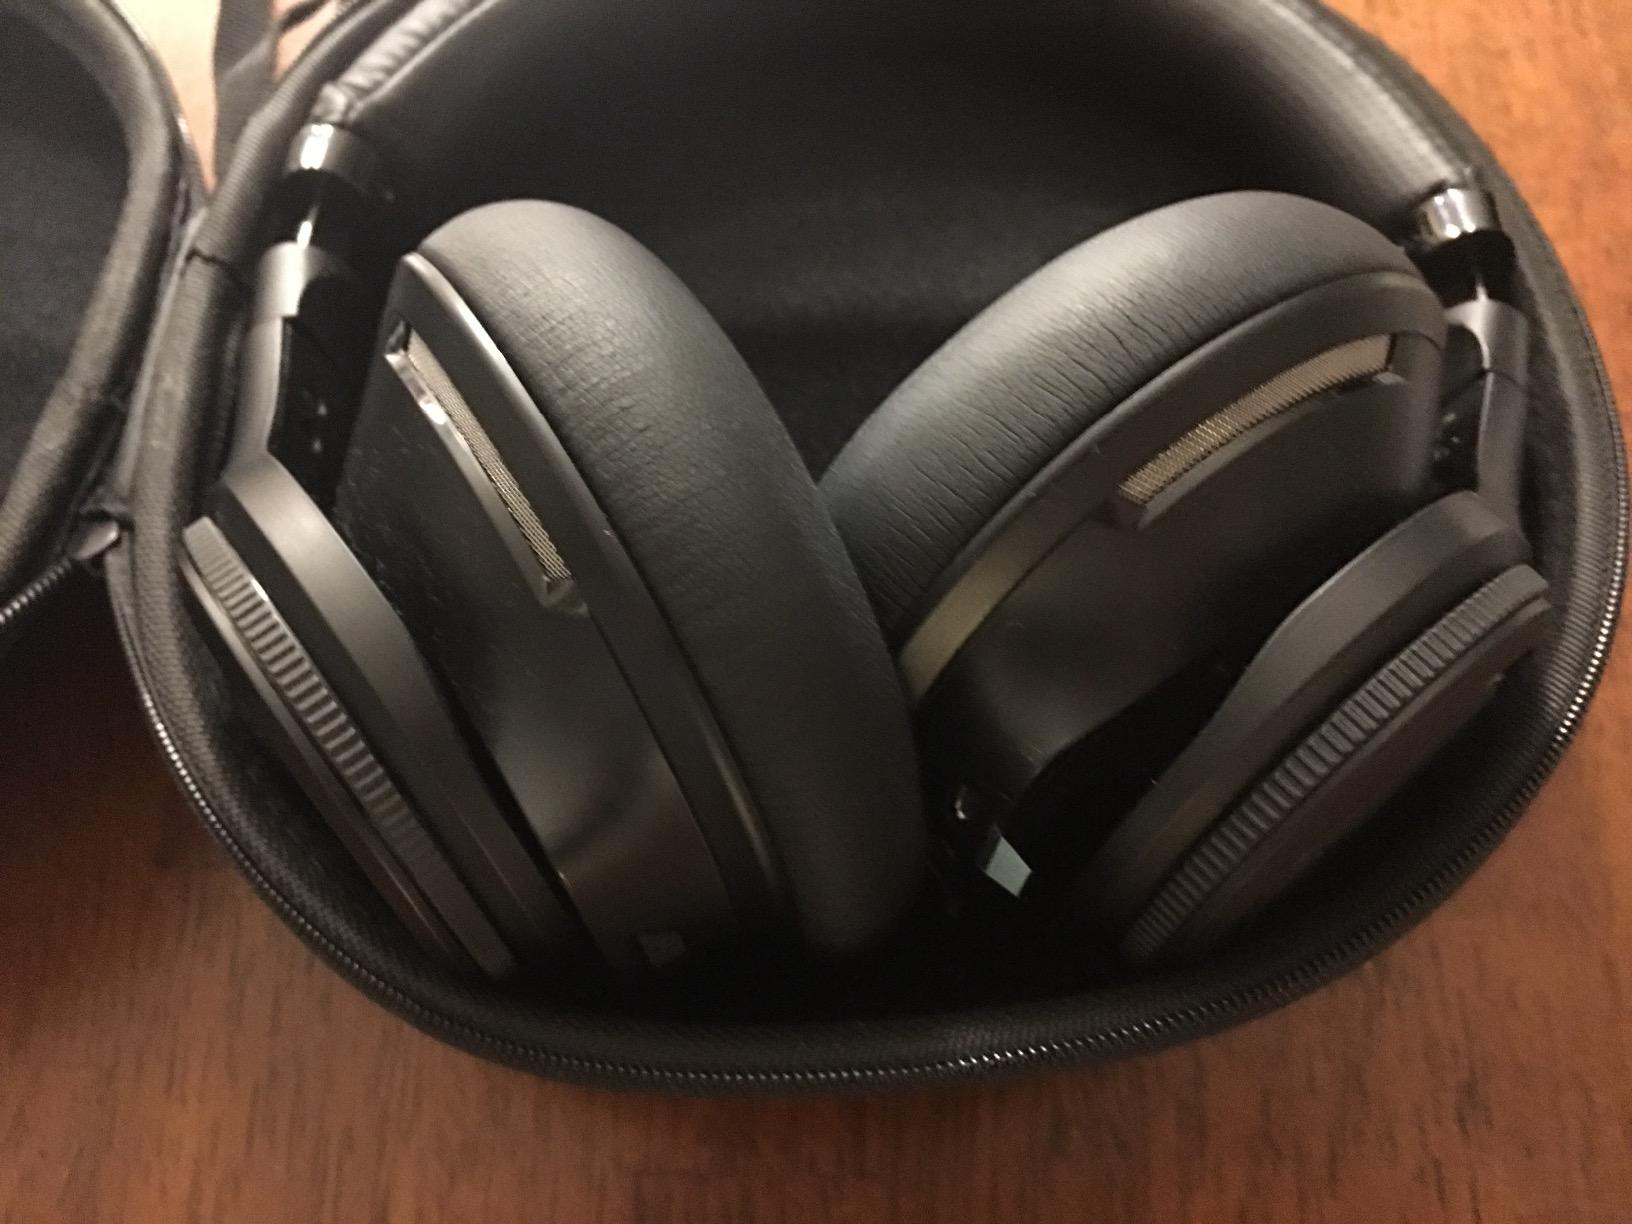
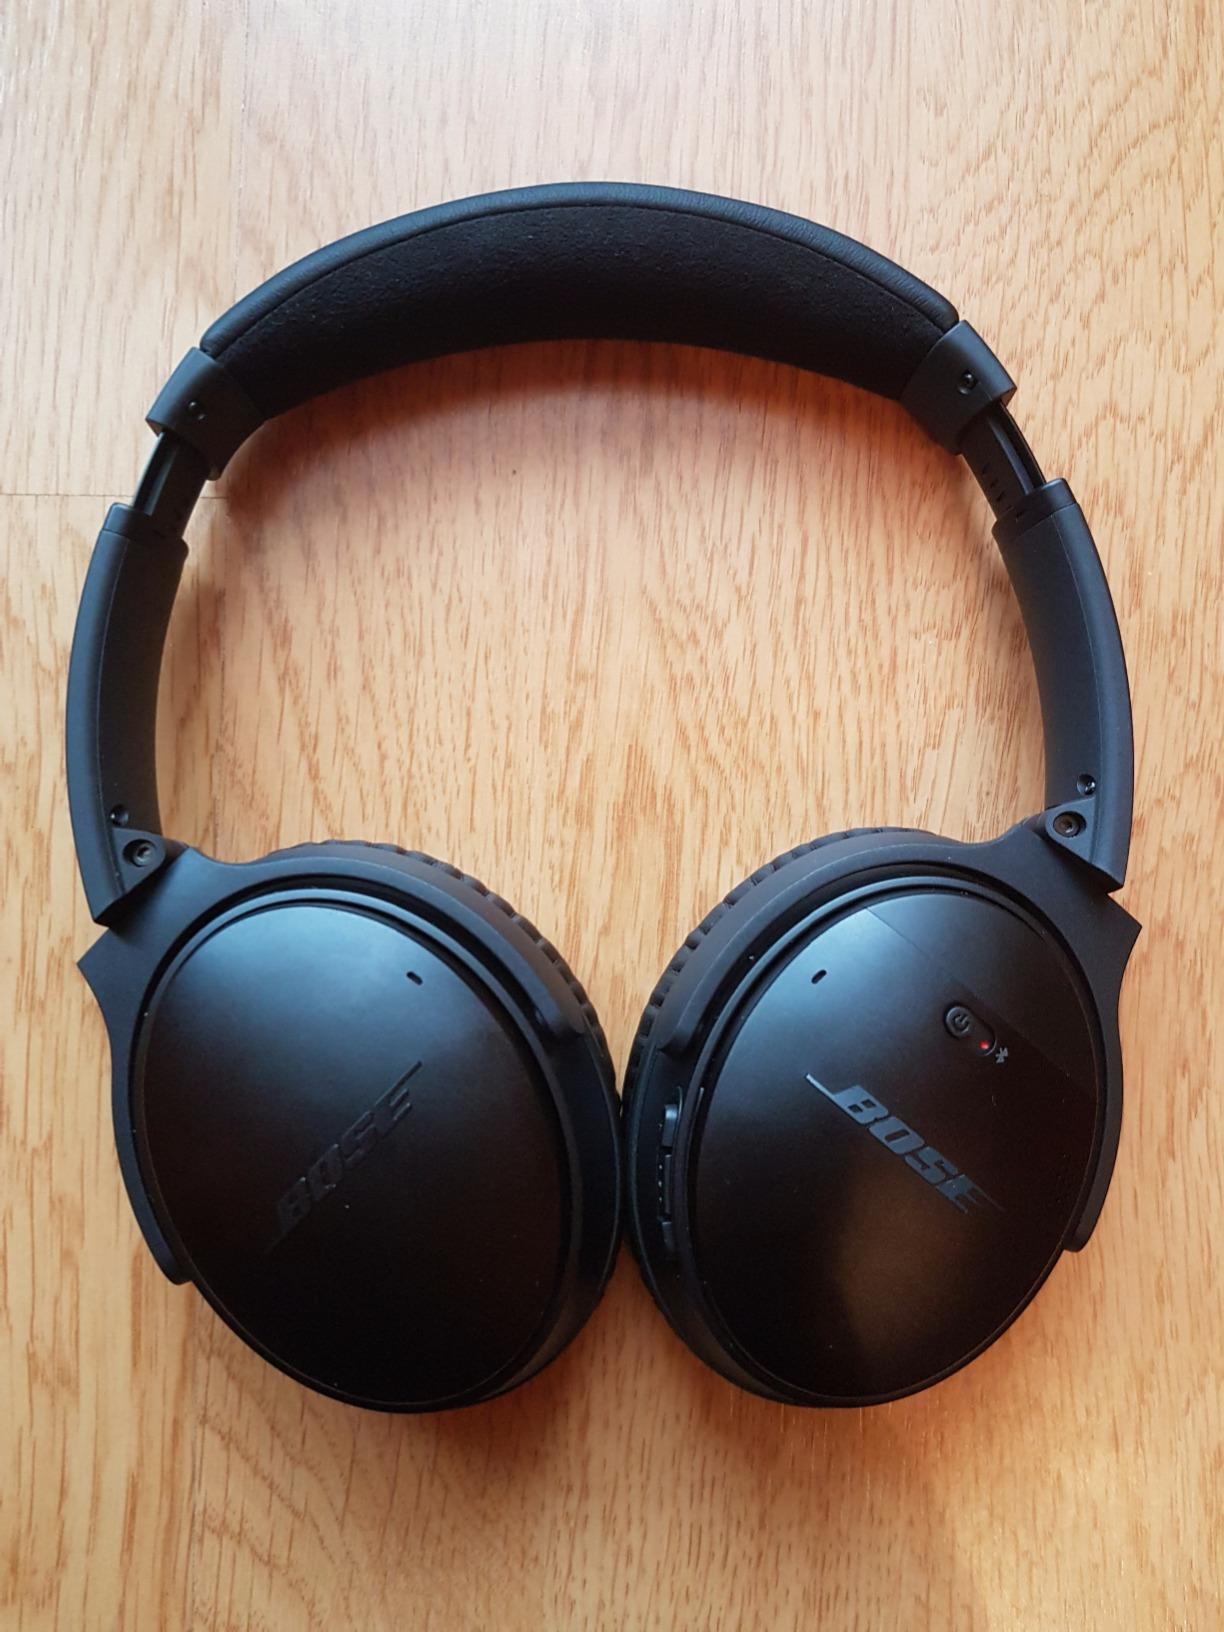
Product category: headphones
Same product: no